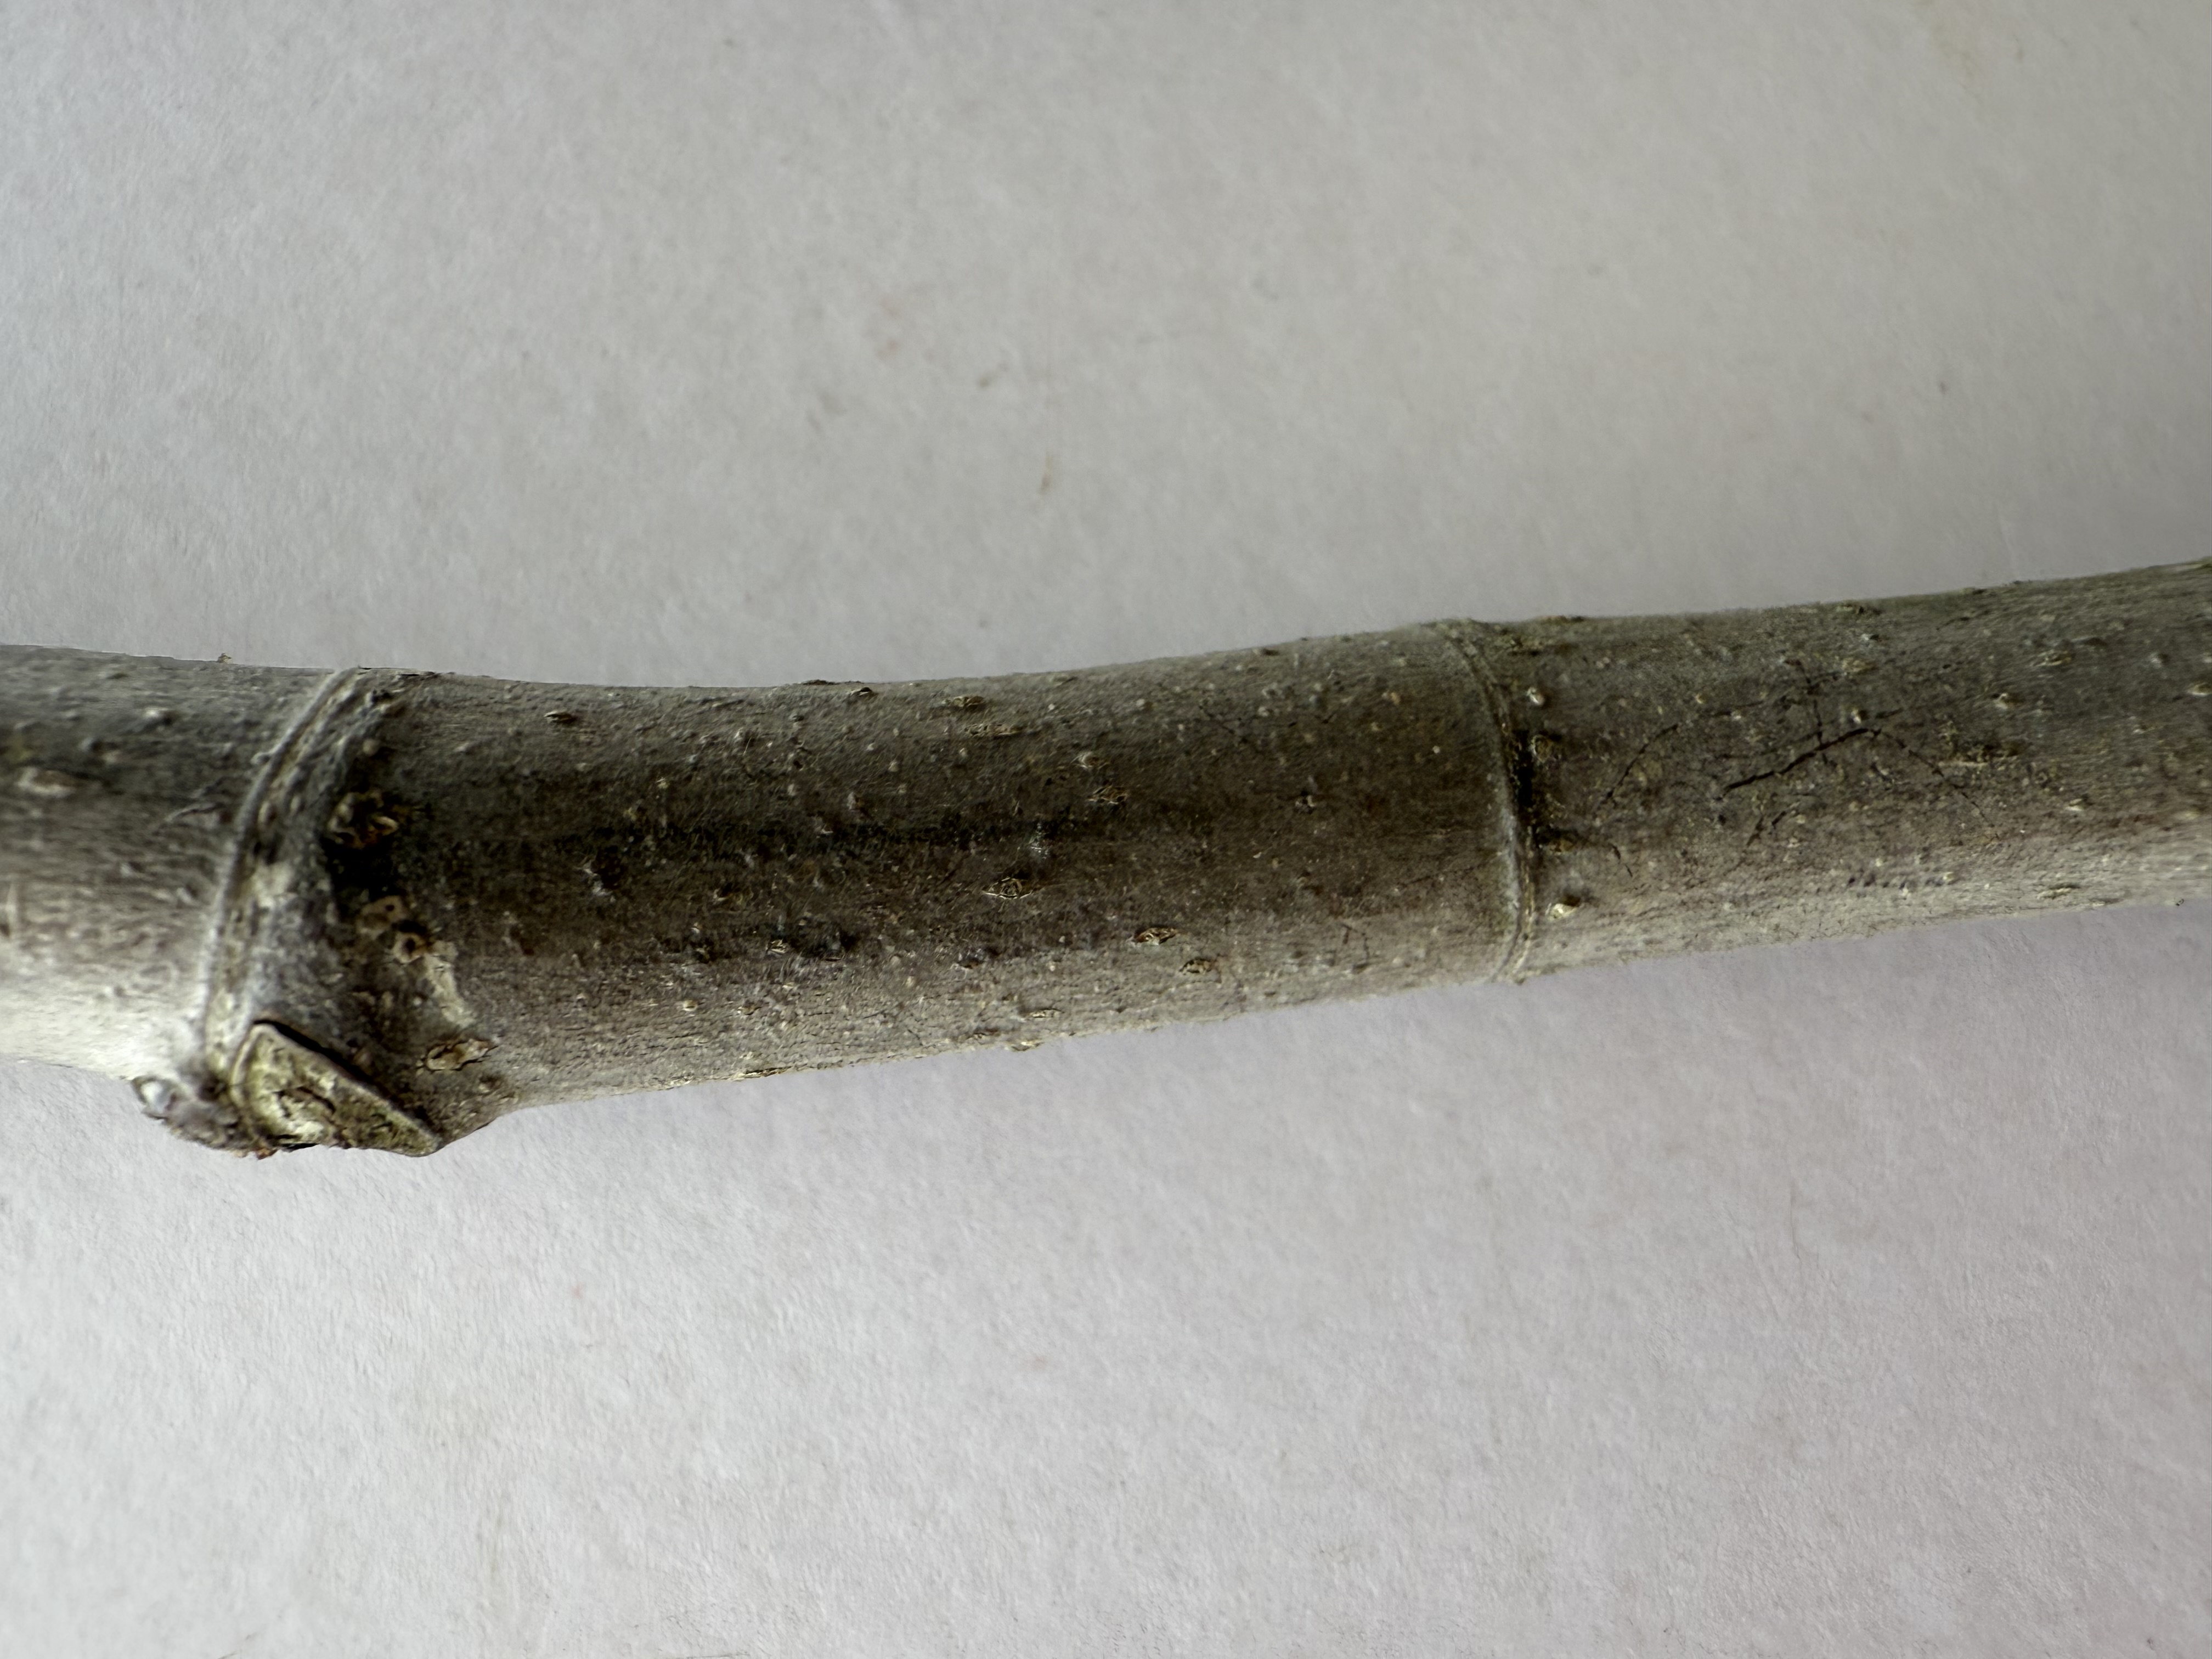
Variety: Black Fig